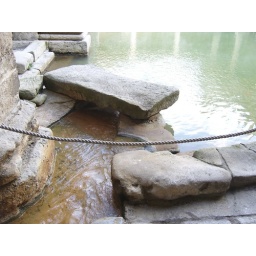
The water flows from the sacred bath over the ground through a grove, then enters the main bath through this little contraption.